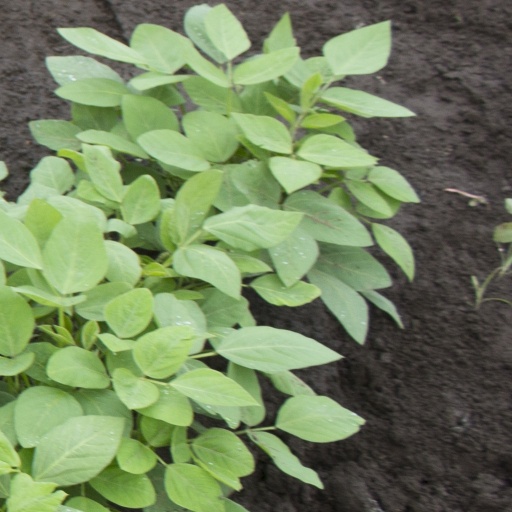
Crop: soybean